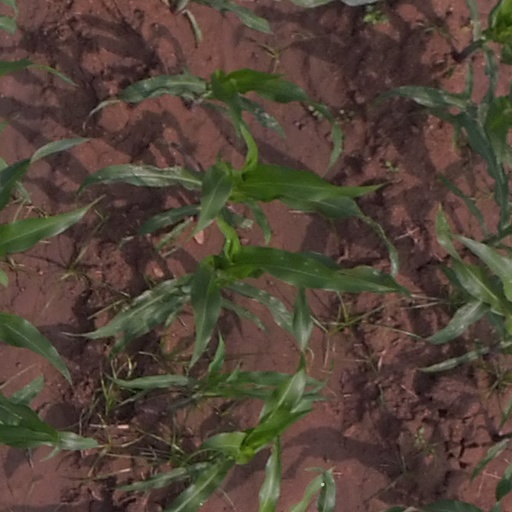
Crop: maize; corn